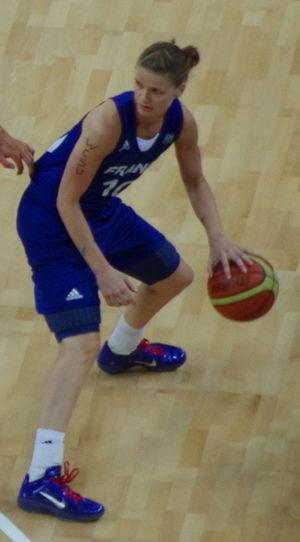
L'équipe de France commence sa saison 2012 avec l'ambition de se qualifier pour les Jeux olympiques de Londres. Elle obtient cette qualification lors du tournoi préolympique de basket-ball 2012 disputé fin juin à Ankara en Turquie en gagnant trois matchs consécutifs. Lors du tournoi olympique, elle parvient en finale en étant invaincue au bout de sept matchs. En finale, la France s'incline face aux États-Unis, sélection qui remporte son cinquième titre consécutif.